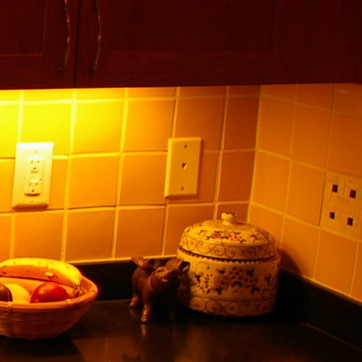
Material: plastic